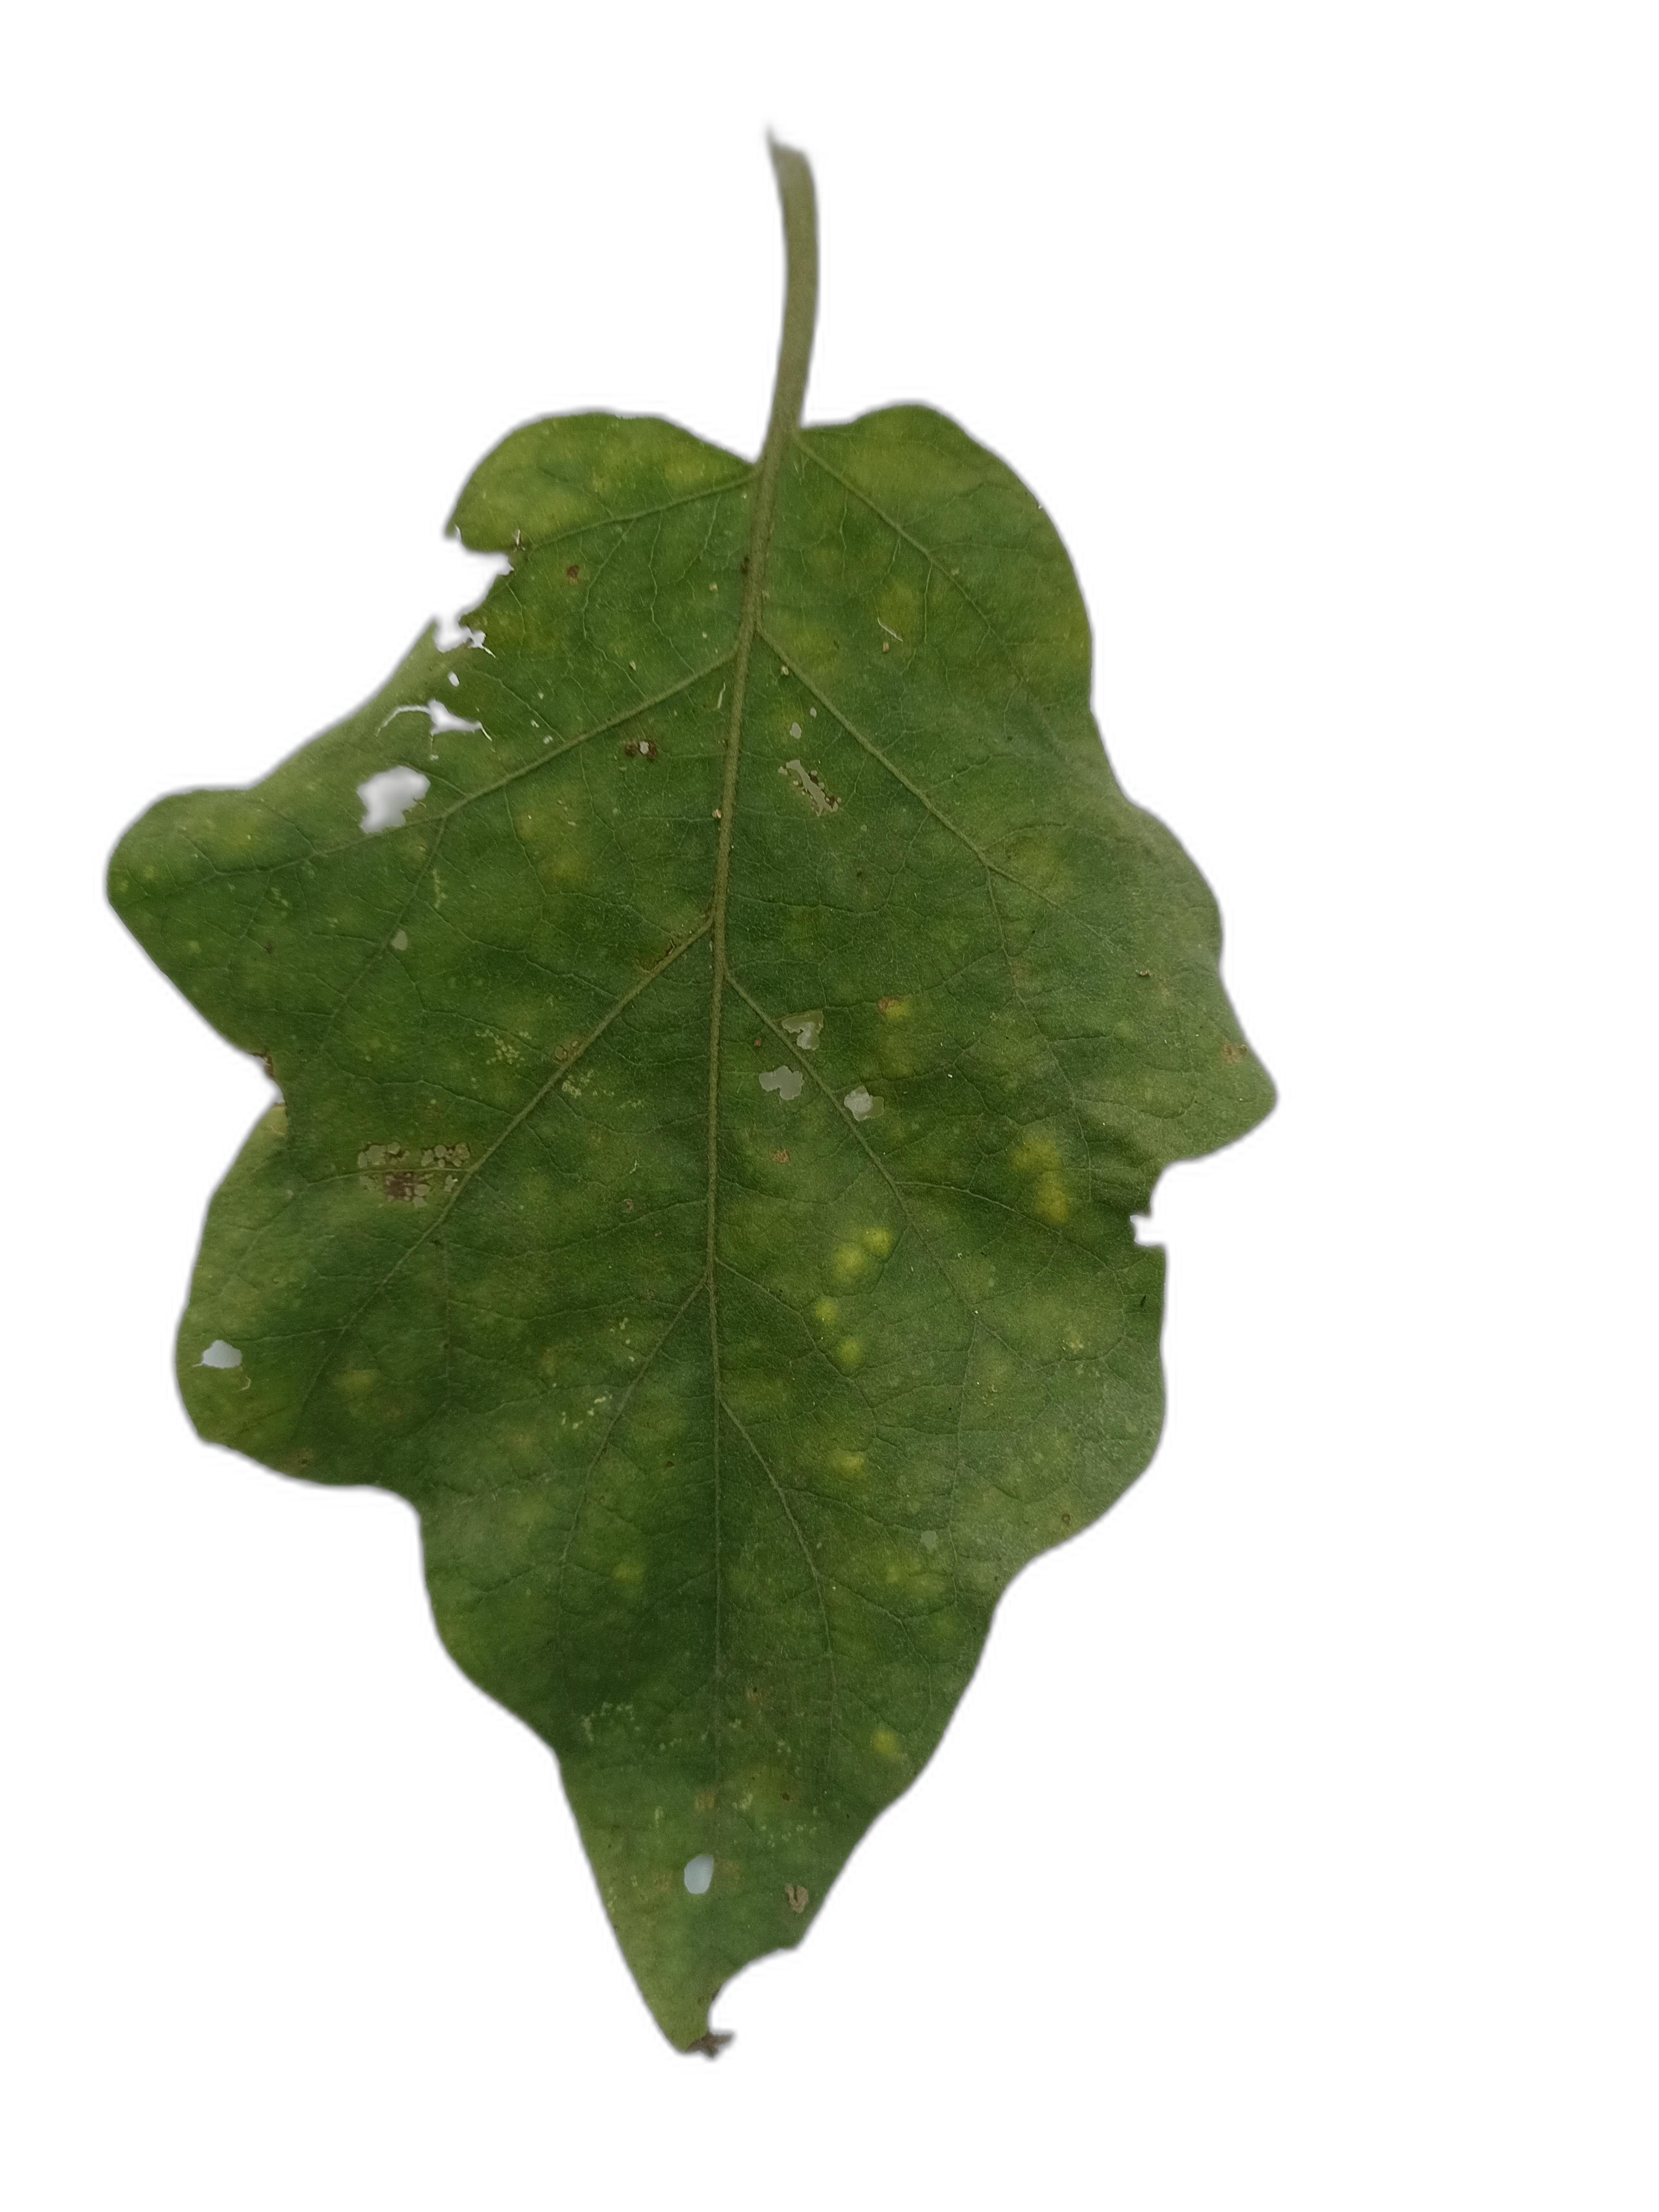
Label: Insect Pest Disease